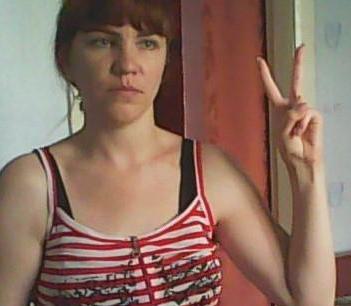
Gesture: peace